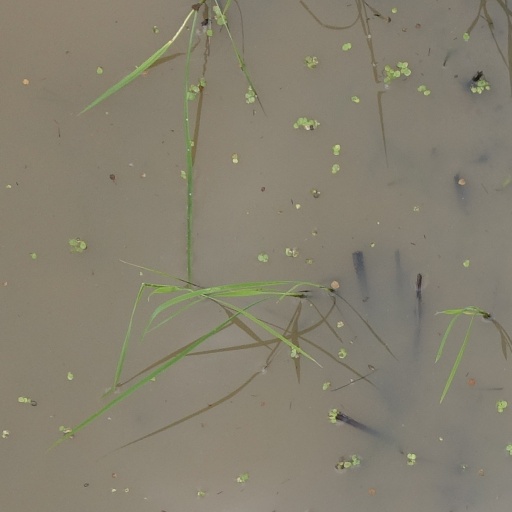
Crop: rice